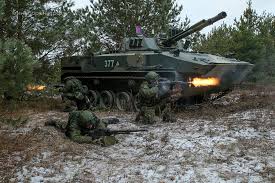
Label: BMD